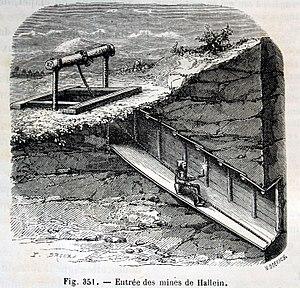
""Entrée des mines de Hallein"". Ilustraciones de la obra